Château St. Gerlach

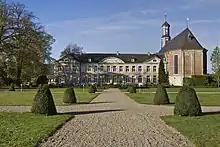
Château St. Gerlach

Château St. Gerlach, formerly St. Gerlach Monastery or Sint-Gerlachusstift, is located in the church village of Houthem in Valkenburg aan de Geul in the valley of the Geul river, in the province of Limburg, Netherlands. It was originally built in the twelfth century as a monastery of canons and functioned from the fourteenth century as noble ladies convent. In the nineteenth century, the monastery was converted into a castle-like country house. It includes a rectangular main building, a coach house and a castle farm . Since 1997, the complex at Joseph Corneli Allee has been a luxurious hotel, restaurant and conference center established. The building complex, including the Sint-Gerlachus Church and the surrounding gardens, includes several national monuments and is part of the Buitengoed Geul & Maas.